Přelouč

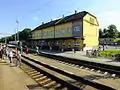
Train station

The I/2 road (the section from Pardubice to Kutná Hora) passes through the town.